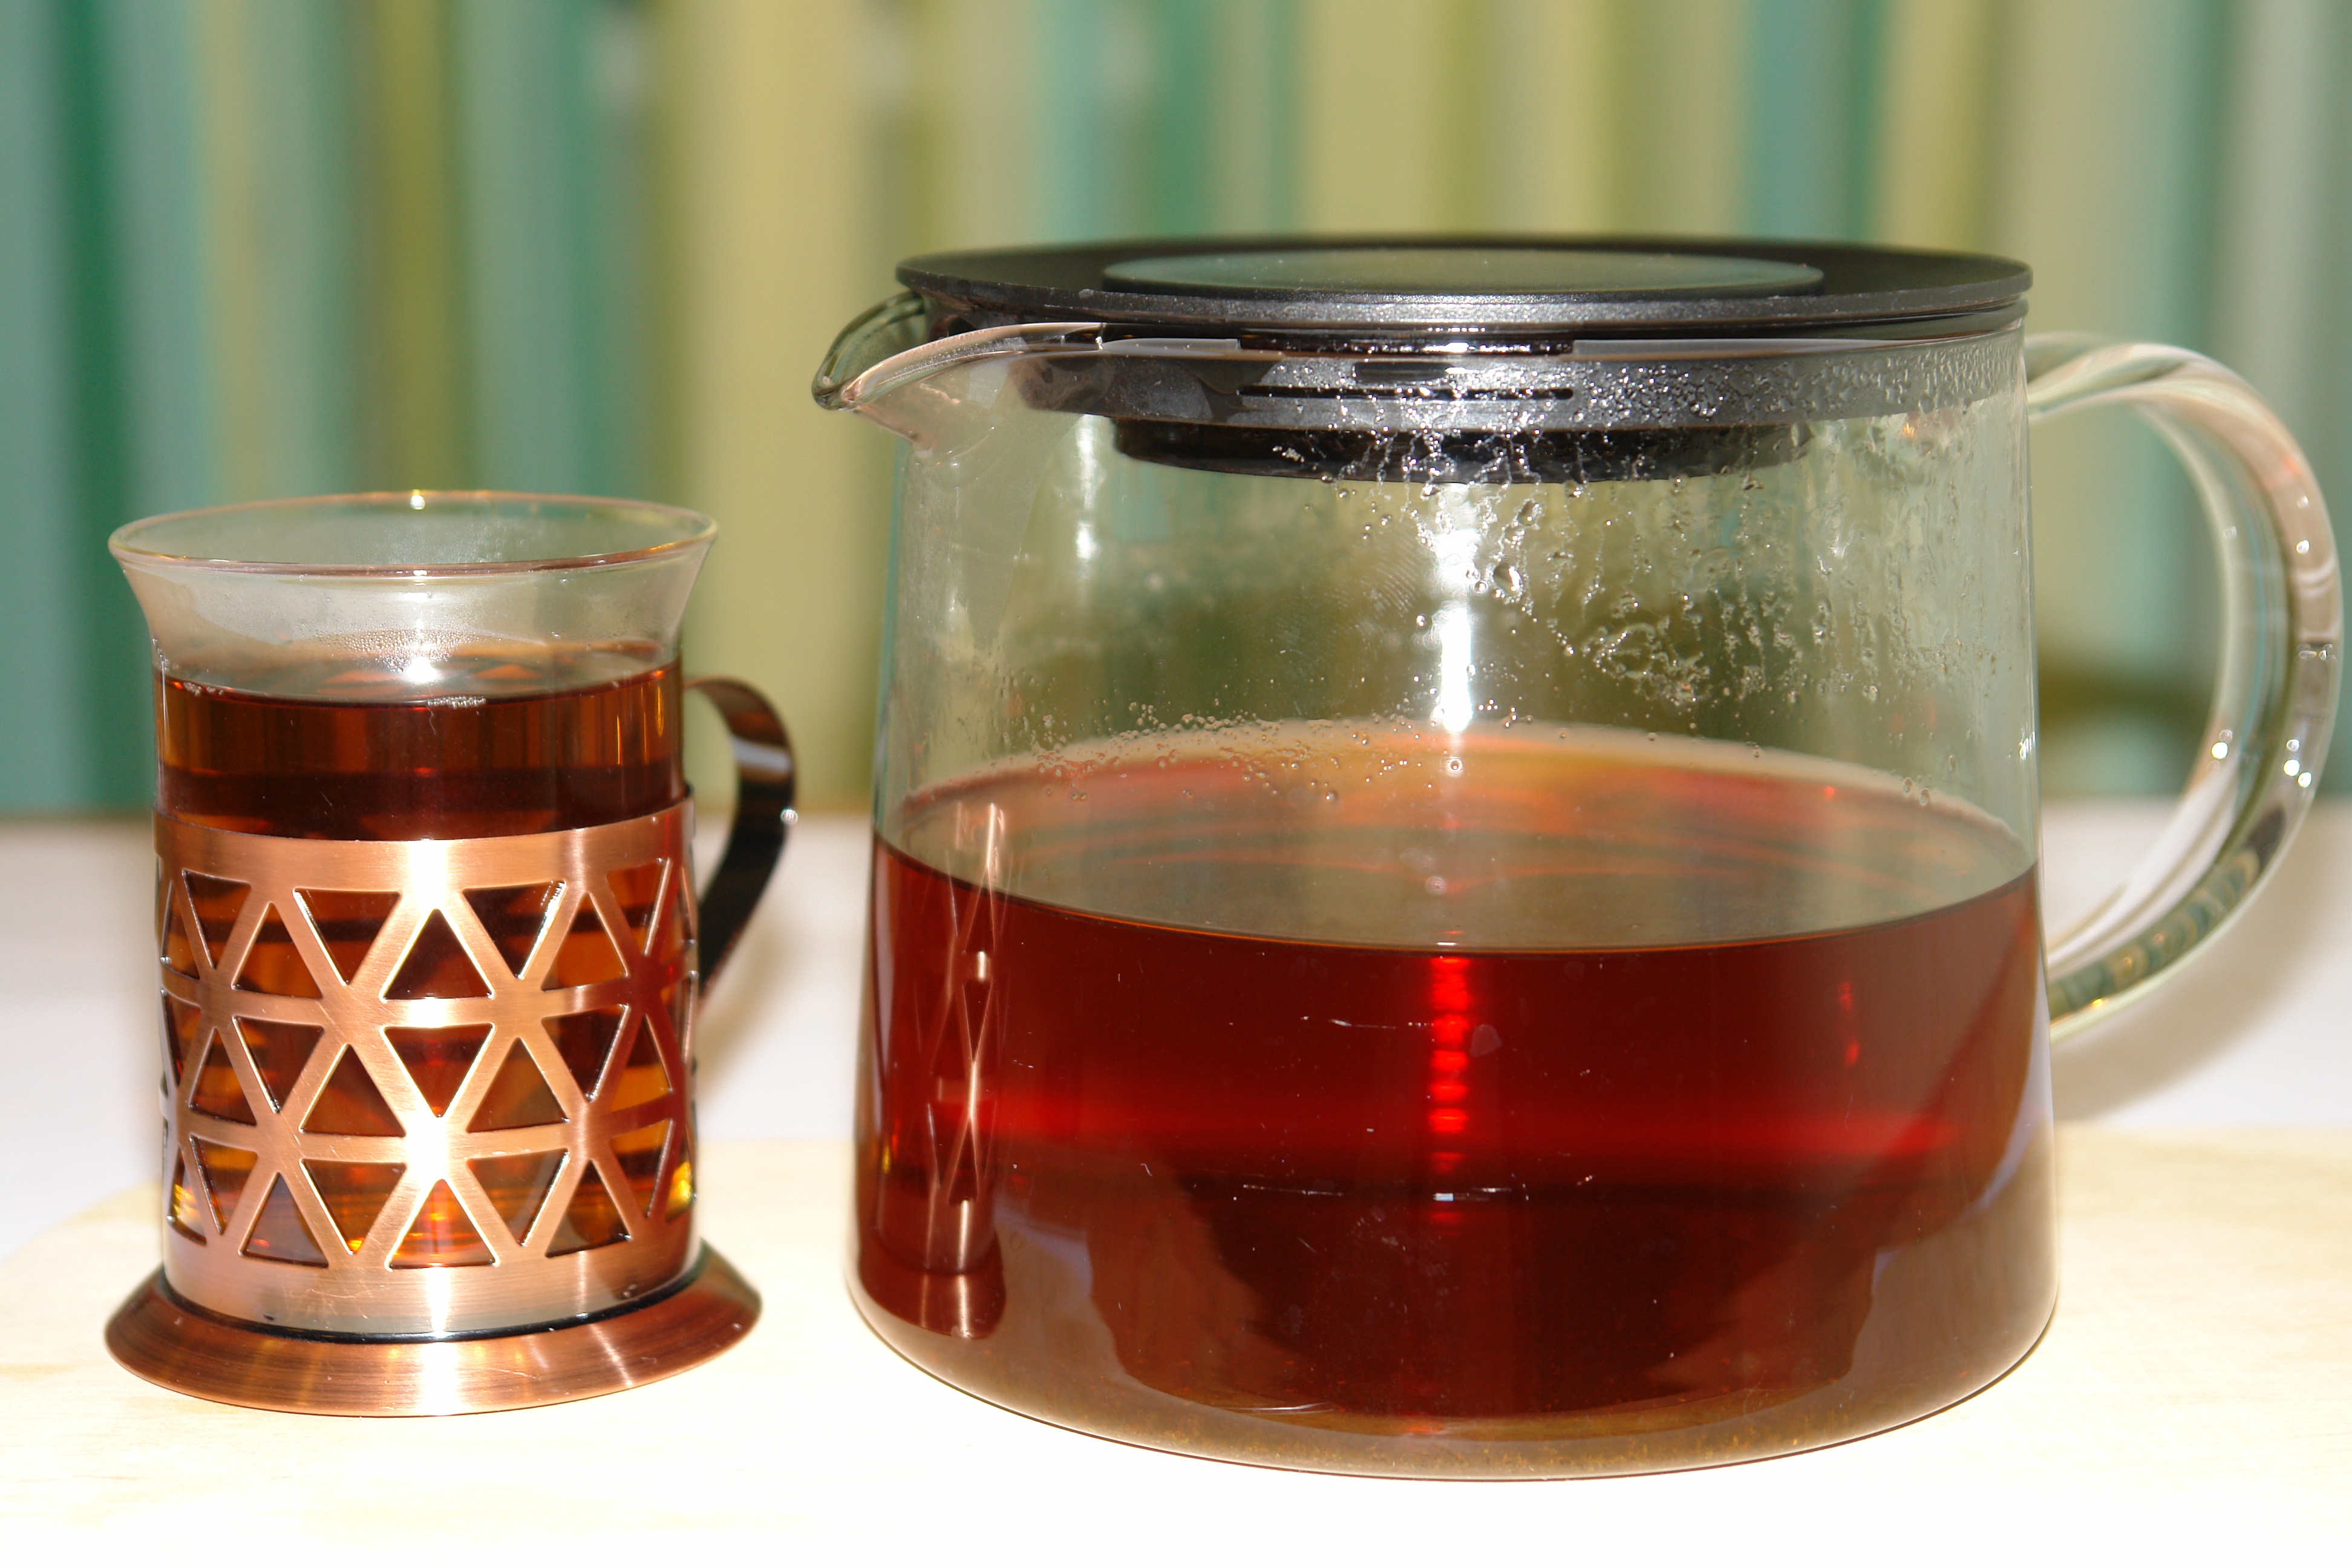
tea, cup, drink, mug, lighting, comfort, warm evening